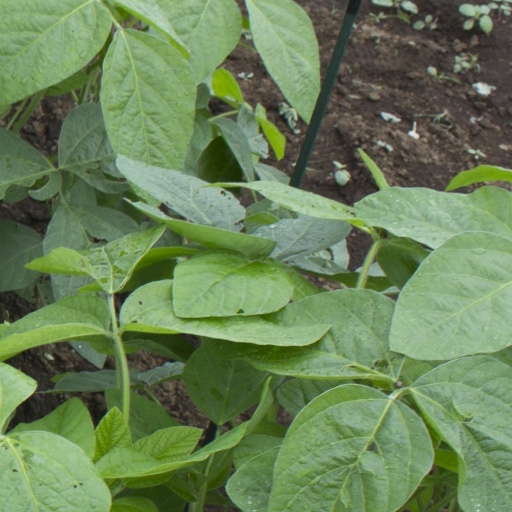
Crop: soybean